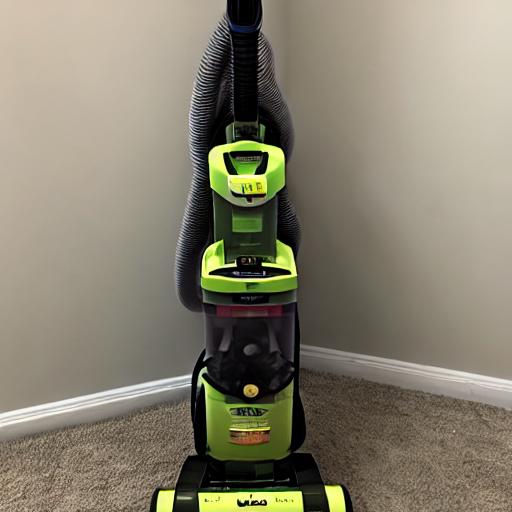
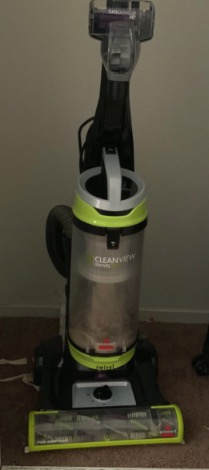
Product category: items_vacuum
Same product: no